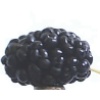
Label: Mulberry 1